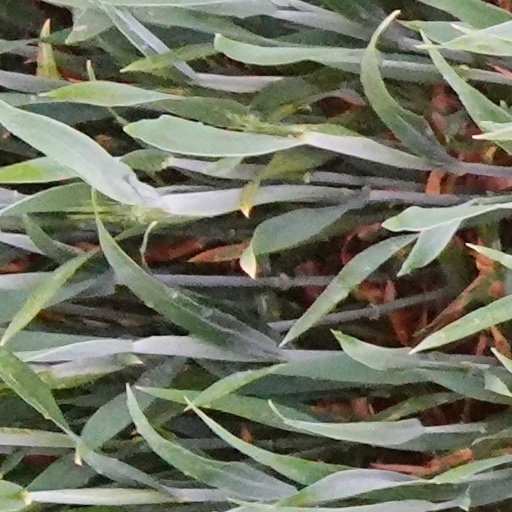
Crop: wheat